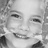
Emotion: happy